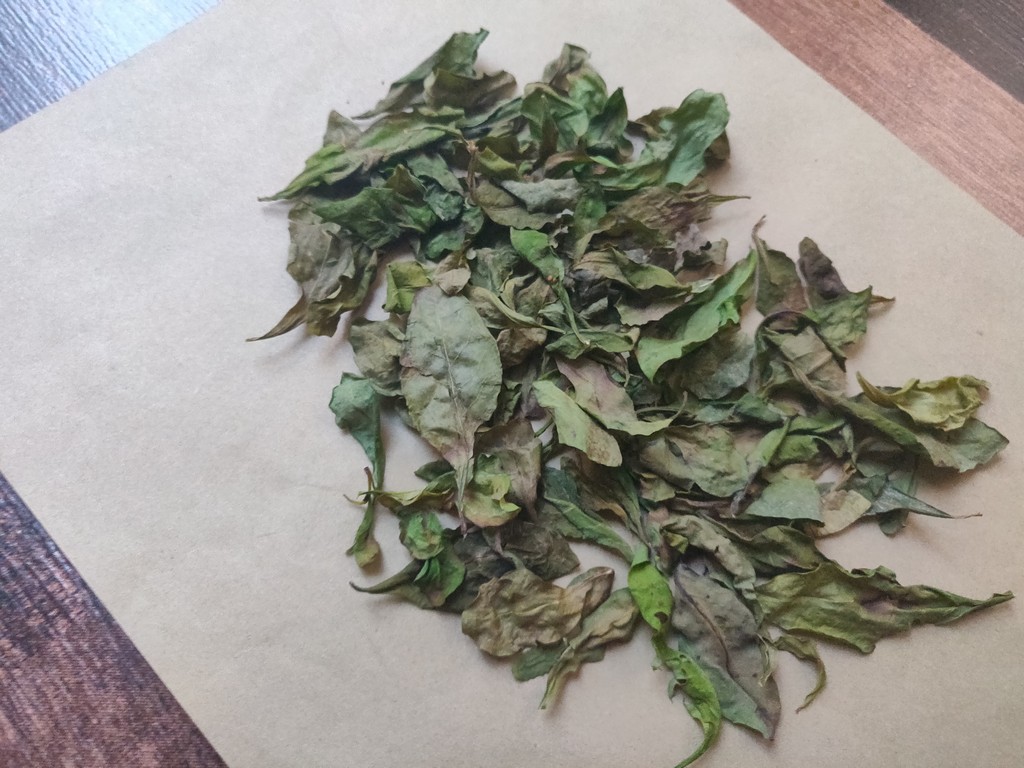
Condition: Dried
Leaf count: multiple
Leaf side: unknown